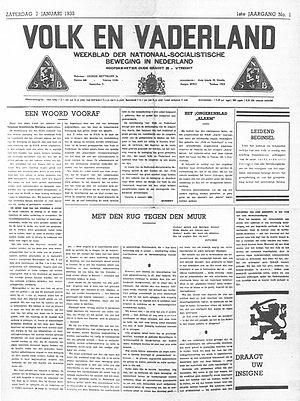
Le mouvement national-socialiste aux Pays-Bas, NSB en abrégé, est un parti politique néerlandais disparu, d'orientation fasciste, puis nationale-socialiste. Sa participation aux élections législatives est relativement couronnée de succès dans les années 1930. Après la mise sous tutelle du pays par les autorités allemandes d'occupation, le NSB demeure le seul parti autorisé aux Pays-Bas durant la majeure partie de la Seconde Guerre mondiale.